United Kingdom labour law

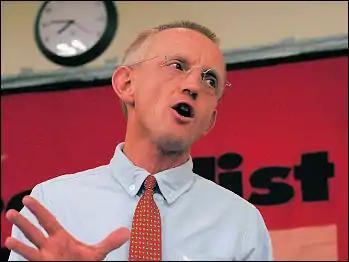
Reflecting the democratic tradition of British unions, in 2007, 2010 and 2013 Jerry Hicks challenged the general secretary of Unite the Union, and only lost by small margins in the system of voting by postal ballots among members.

The most important protection for people's health has been the National Health Service (NHS), founded by the National Health Service Act 1946. The National Health Service Act 2006 entitles everyone to health care in the UK, and is funded through the tax system. If people are injured at work, they may be treated regardless of their means to pay. There is also the right, under the Social Security Contributions and Benefits Act 1992, to statutory sick pay. People at work can also sue for compensatory damages whenever they are injured and employers have breached a statutory duty. They can claim for the injury itself, loss of income, and relatives or dependents may recover small sums to reflect distress. Employers are vicariously liable for all agents acting for them in the "course of employment" whenever their actions have a "close connection" to the job, and even if it breaks an employer's rules. An employer only has a defence if an employee, on a "frolic of his own", was not placed by an employer in a position to cause harm. Under the Employers' Liability (Compulsory Insurance) Act 1969, employers must take out insurance for all injury costs. Insurance companies may not sue their employee to recover costs unless there is fraud. Until the mid-20th century there was an "unholy trinity" of defences: common employment, "volenti non fit injuria", and contributory negligence. These are gone, but a fourth defence taken advantage of by employers is "ex turpi causa non oritur actio", that if the employee was engaged in any illegal activity they may not claim compensation for injuries. In "Hewison v Meridian Shipping Services Pte Ltd" Hewison concealed his epilepsy so that he could work offshore, and so was technically guilty of illegally attempting to gain a pecuniary advantage by deception under the Theft Act 1968 section 16. After being struck in the head by a defective gangplank he suffered worse fits than before, but the Court of Appeal, by a majority, held his illegal act precluded any compensation.